Koongal, Queensland

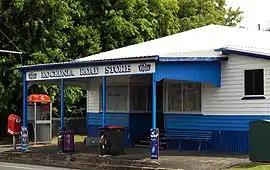
Rockonia Road Store in Koongal, 2022

Koongal is a suburb of Rockhampton in the Rockhampton Region, Queensland, Australia. In the , Koongal had a population of 4,252 people.